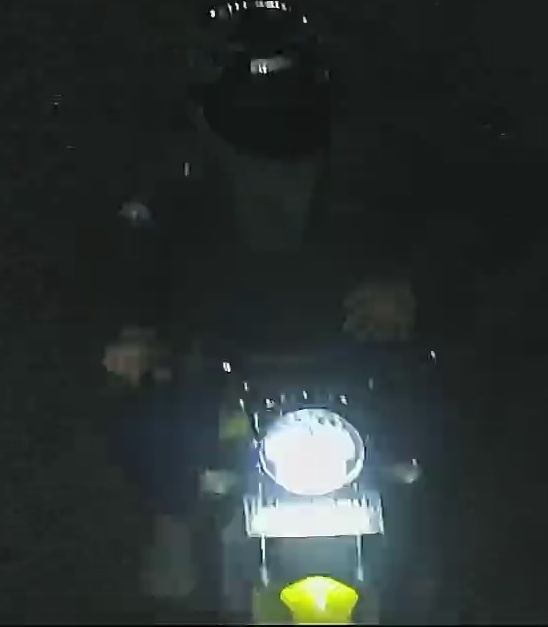
person-with-helmet: 1
person-without-helmet: 0